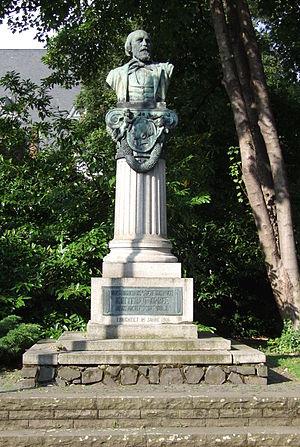
Gottfried Kinkel, de son nom complet Johann Gottfried Kinkel était un Allemand actif comme théologue protestant, écrivain, auteur de chants religieux et homme politique dans le mouvement démocratique.